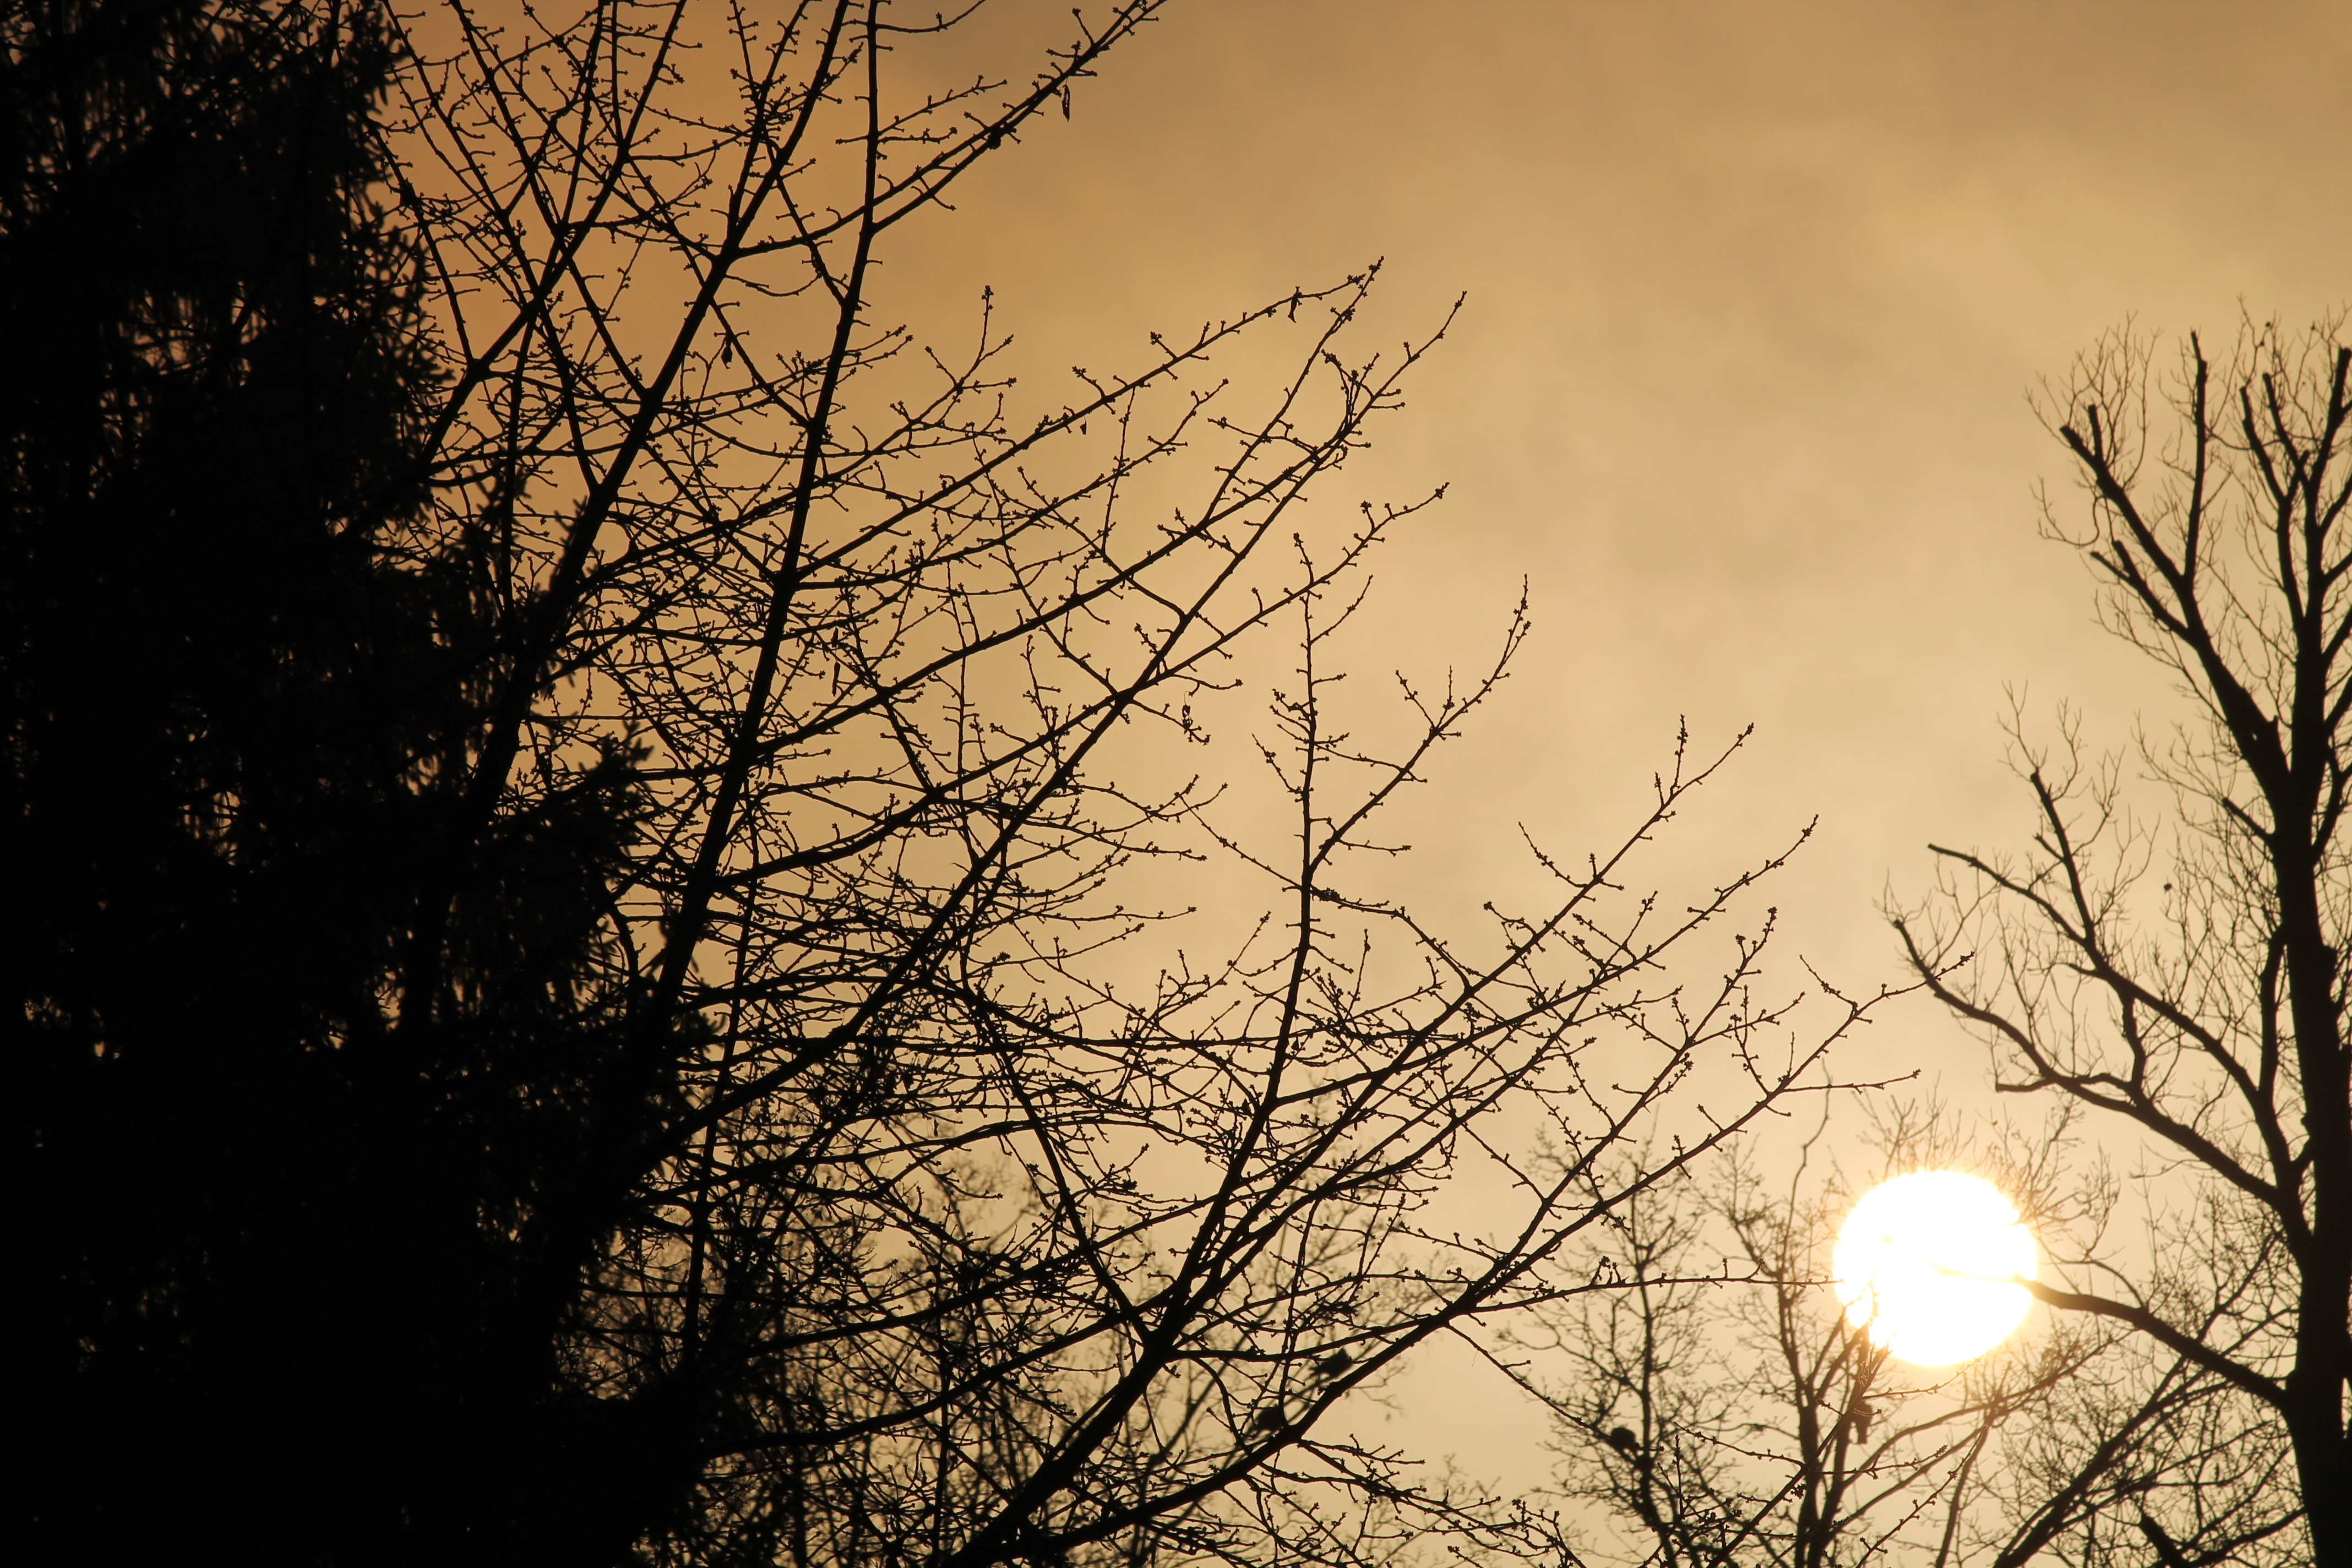
tree, nature, branch, winter, light, cloud, plant, sky, sun, sunrise, sunset, sunlight, morning, leaf, flower, dawn, atmosphere, dusk, clear, evening, autumn, romance, darkness, yellow, trees, beautiful, mood, back light, kahl, morning sun, astronomical object, atmospheric phenomenon, woody plant